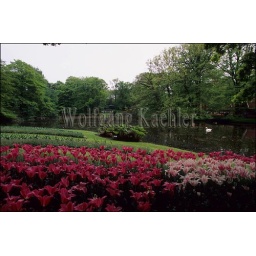
Netherlands, keukenhof, flower gardens, tulips with lake in background